Oliver Stone

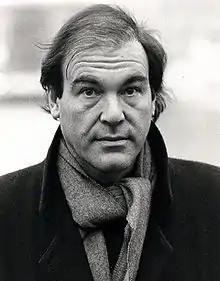
Stone in February 1987

After his breakthrough, Stone continued his successful career as a screenwriter, most notably Brian De Palma's drug lord epic "Scarface," loosely inspired by his own addiction to cocaine, which he successfully kicked while working on the screenplay."" He also penned "Year of the Dragon" (co-written with Michael Cimino) featuring Mickey Rourke, before his career took off as a writer-director in 1986. Like his contemporary Michael Mann, Stone is unusual in having written or co-written most of the films he has directed. In 1986, Stone directed two films back to back: the critically acclaimed but commercially unsuccessful "Salvador", shot largely in Mexico, and his long in-development Vietnam project "Platoon", shot in the Philippines.